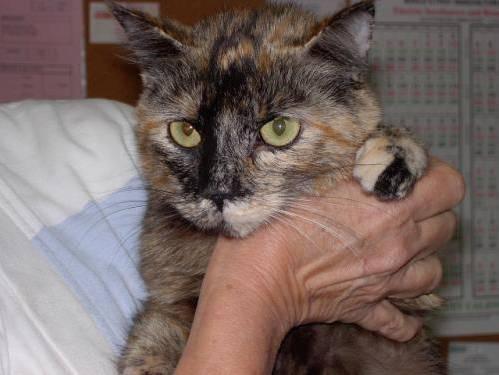
cat